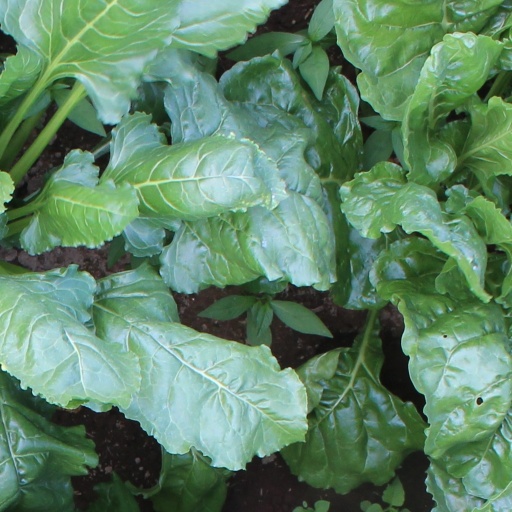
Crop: sugar beet